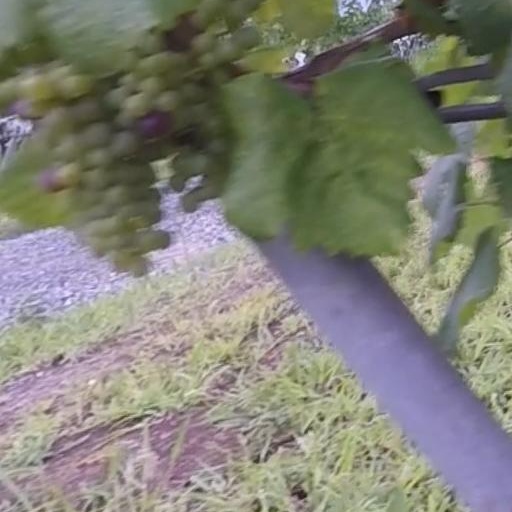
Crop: grape